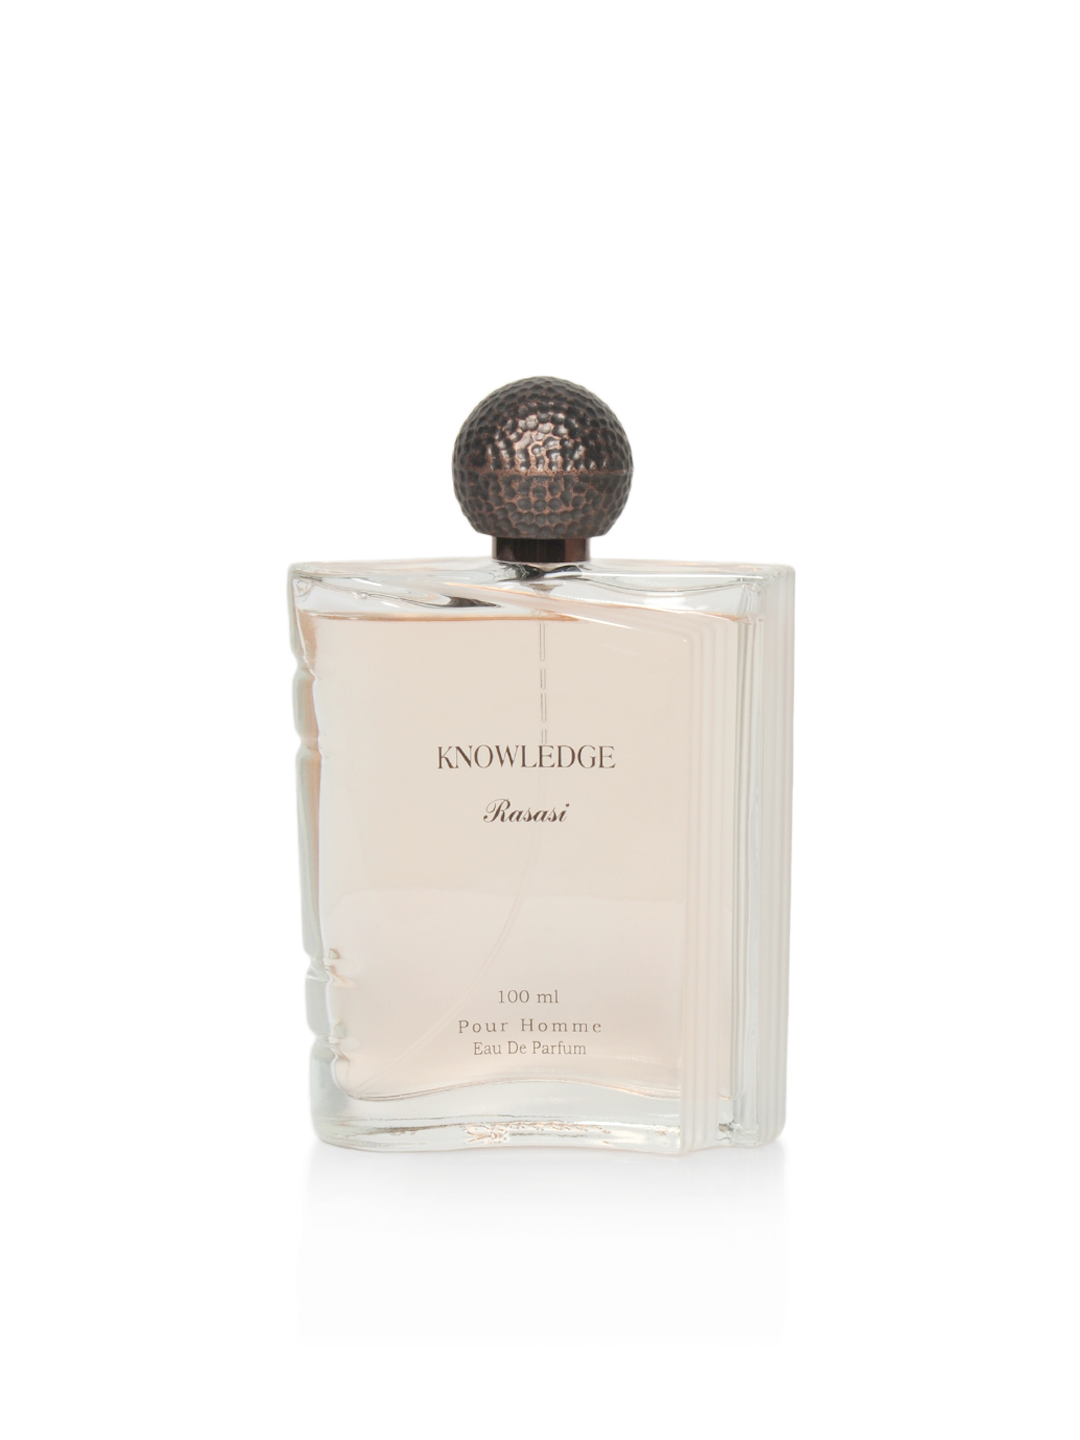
Rasasi Men Knowledge Perfume
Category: Personal Care / Fragrance / Perfume and Body Mist
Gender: Men
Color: Brown
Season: Spring 2017
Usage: Casual